ArmaLite AR-7

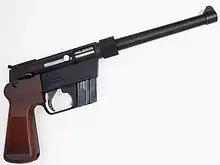
Explorer II pistol with 8 inch barrel

Explorer II was a pistol version of the AR-7. It resembled a Broomhandle Mauser. The receiver had a built-in pistol grip with no provision for the rifle stock (the internal parts are interchangeable between rifle and pistol). The rear sight of the pistol was an open notch adjustable for windage and elevation. The Explorer II front sight was integral with the barrel shell and was not adjustable. The magazine well in front of the trigger guard would accept any magazine designed for the rifle. A spare 8-round magazine could be carried inside the grip. The most common barrel was . Optional barrel lengths included and .